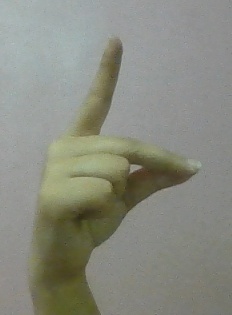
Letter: ta